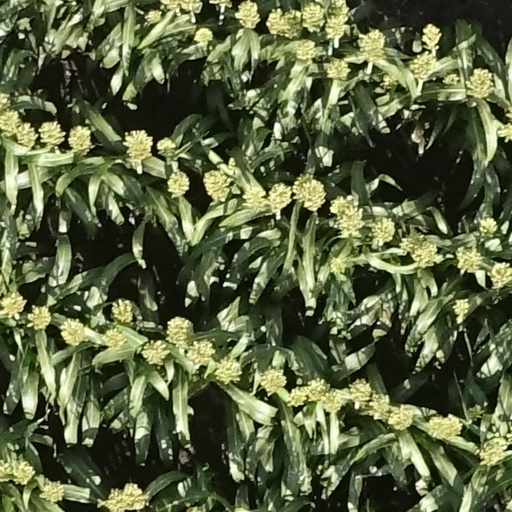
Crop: sorghum